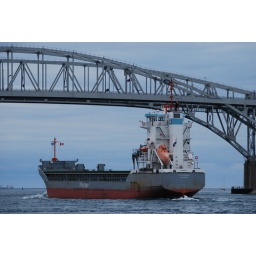
Flinterduin crosses out into lake huron under blue water bridge in Port Huron MIchigan